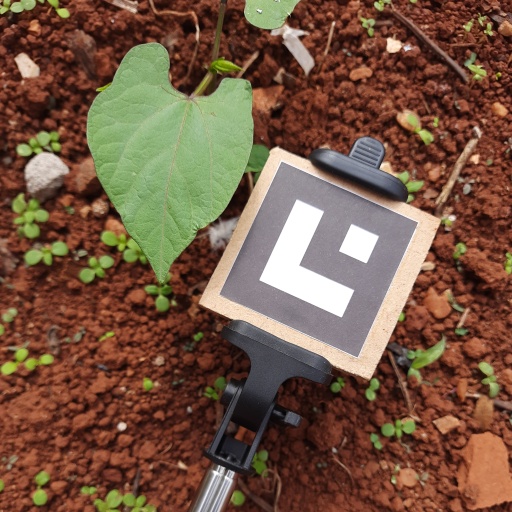
Observations: flat surface, no eating holes, under sunlight